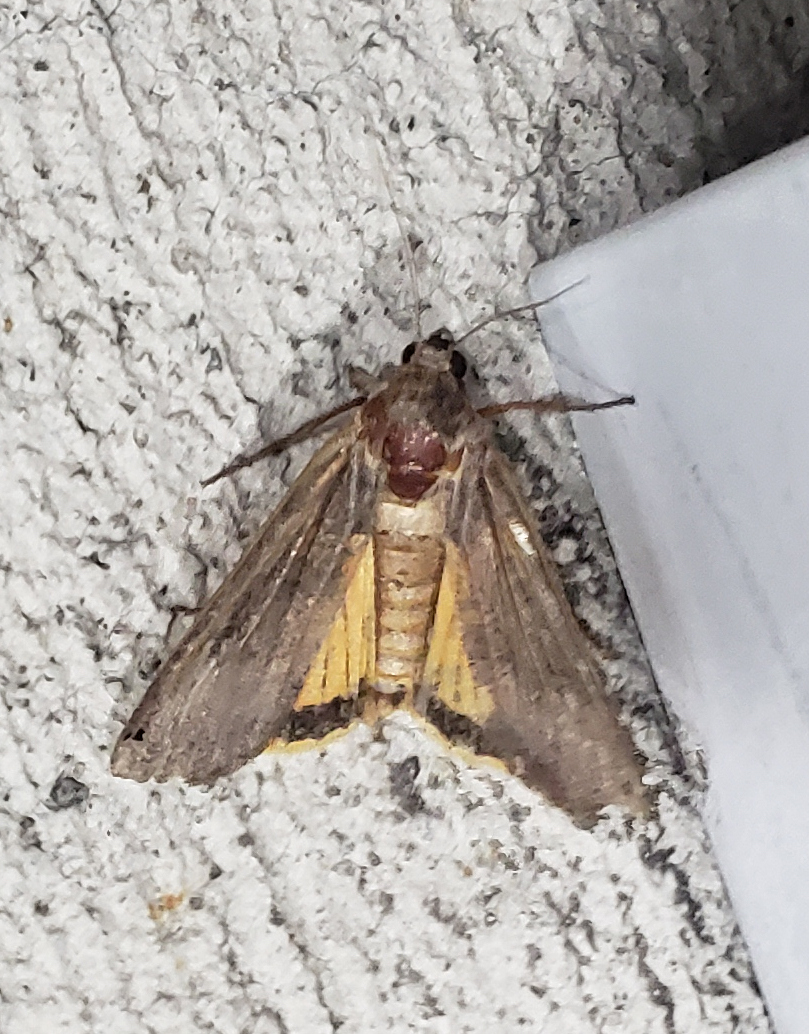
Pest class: cutworms